Rocky the Musical

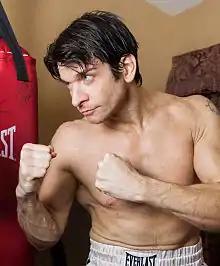
Andy Karl as Rocky Balboa.

On 28 April 2013, it was announced the show would transfer to Broadway in February 2014. The show was expected to open on 13 March 2014, at the Winter Garden Theatre, with previews commencing on 11 February 2014. The first preview was cancelled as a result of delayed technical rehearsals, due to power problems in the area. Following a scheduled rehearsal day, previews commenced on 13 February. The cast included Andy Karl as Rocky, Margo Seibert as Adrian and Terence Archie transferring from the Hamburg production, to reprise his role as Apollo Creed. Dakin Matthews, Danny Mastrogiorgio, Jennifer Mudge and Okieriete Onaodowan were also in the cast in supporting roles. The cast performed as part of the ceremony for the 68th Tony Awards in June 2014. The show was expected to close on 17 August 2014, after a run of 28 previews and 188 performances.